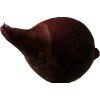
Label: red_onion